Brixen im Thale

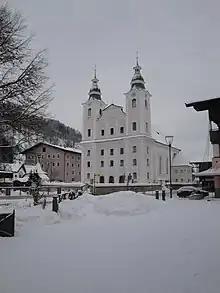
Brixen im Thale

Brixen im Thale is a municipality situated at the highest point of the Brixental valley in the Austrian state of Tyrol. Every year on the Feast of Corpus Christi, the village celebrates the traditional "Antlassritt". It is also the birthplace of Matthäus Hetzenauer, an Austrian sniper in the 3rd Mountain Division on the Eastern Front of the World War II, who was credited with 345 kills.